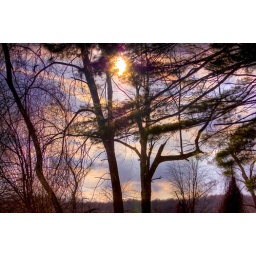
walking out from the trail on the side of the devils bath tub, the sky in the background really sets off the shot